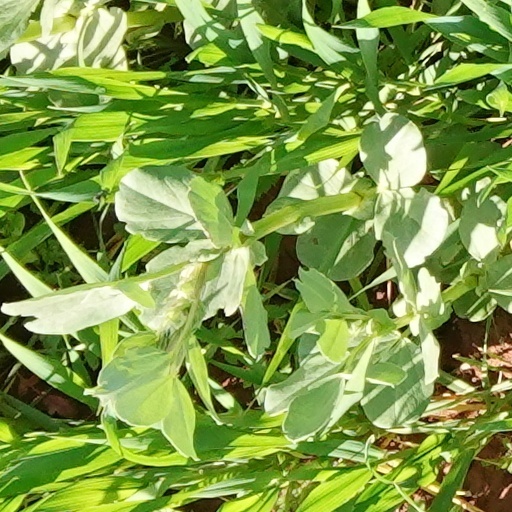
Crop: wheat